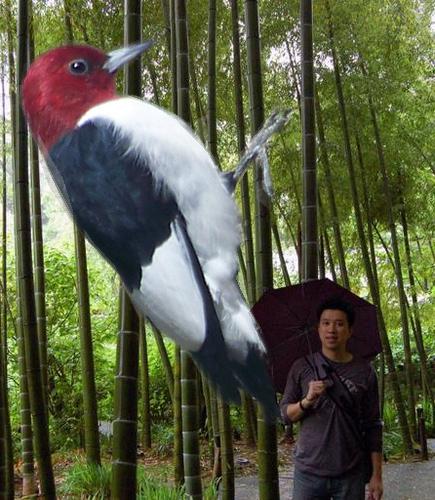
Bird species: Red_headed_Woodpecker
Bird type: landbird
Background: land